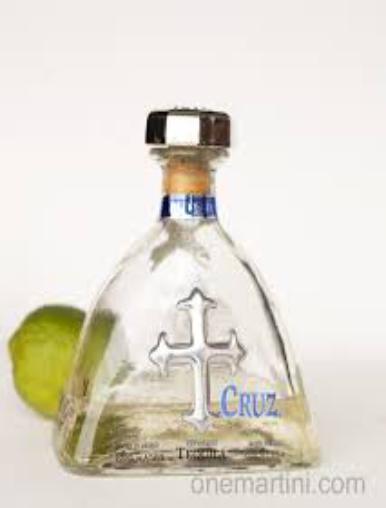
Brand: Cruz Tequila
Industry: Food